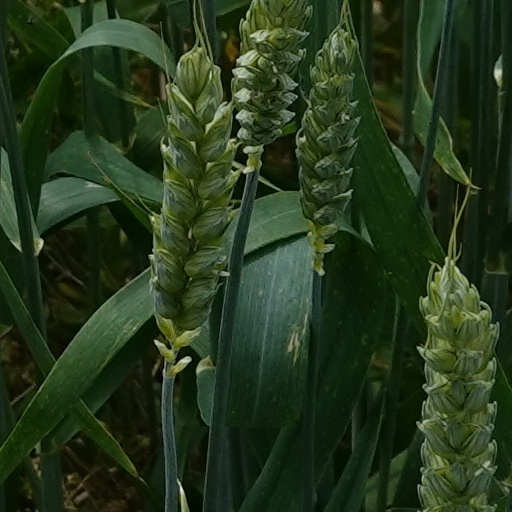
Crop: wheat